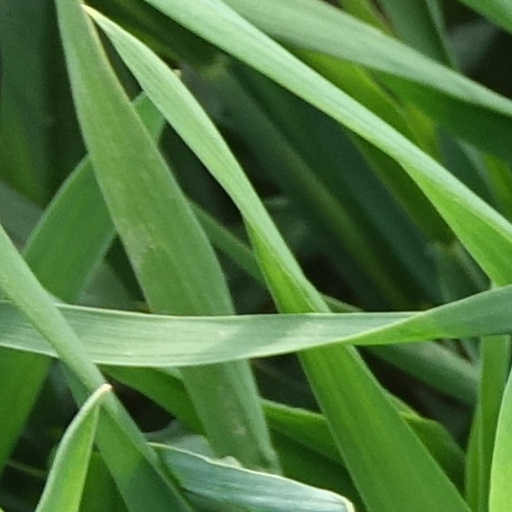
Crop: wheat